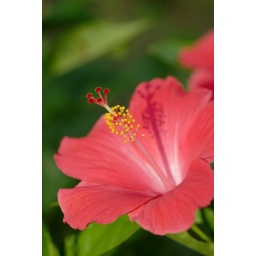
A beautiful hibiscus flower by the side of the road in Khao Lak, Thailand